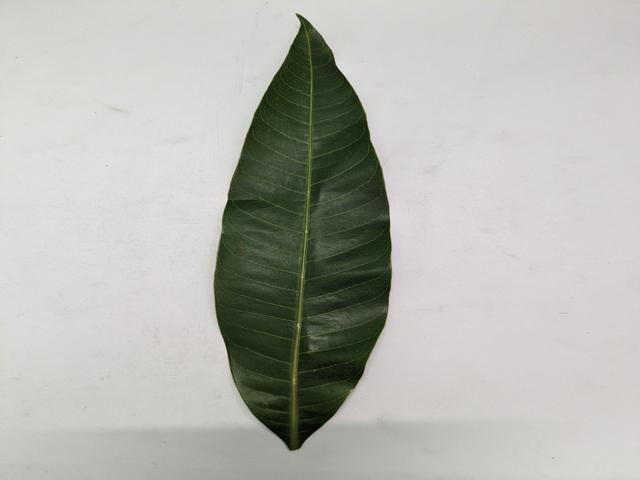
Mango leaf variety: Chaunsa